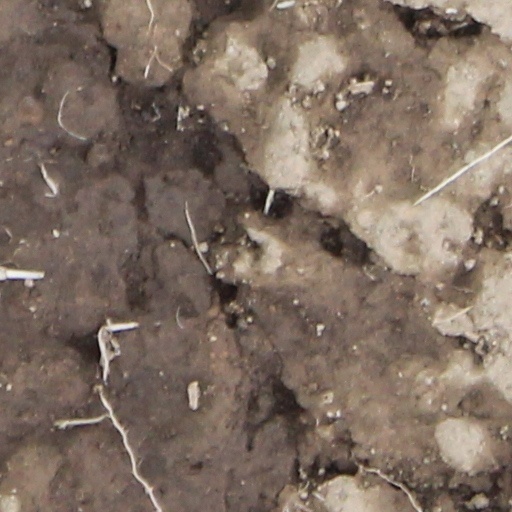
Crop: wheat